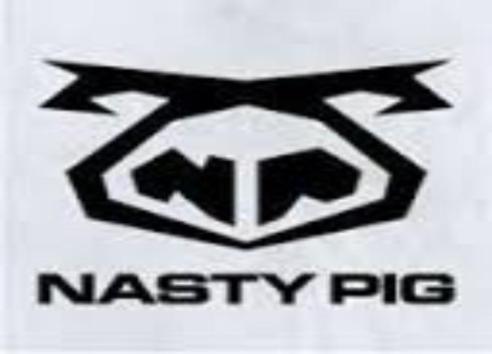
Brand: nasty pig-2
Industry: Clothes